Yonatan Neril

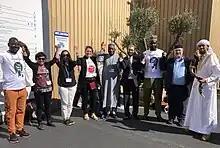
Interfaith engagement at COP27 UN climate conference in Sharm El Sheik, Egypt in November, 2022

Neril writes on religion and ecology, climate change, and environmental sustainability. He co-authored an interfaith oped in Euronews that was published during the COP28 UN climate conference, and co-authored an oped on religion, climate, and philanthropy that was published in the Chronicle of Philanthropy prior to the COP27 UN climate conference. He has also written dozens of blog posts on The Huffington Post, The Times of Israel, and the ICSD blog. He has stressed the importance of clergy taking a leadership role in ecological and climate action. His opeds and posts have emphasized how the climate crisis is at a deeper level a spiritual crisis, and how in our times, living righteously demands being ecologically responsible. Euronews quoted him during COP28 in 2023 as saying, “It’s not just about fossil fuels and carbon in the atmosphere; it’s also about how we live as spiritual beings in a physical reality. There are deeper issues underlying this crisis - including short term thinking, greed, arrogance and materialism. And there are spiritual solutions like long term thinking, humility, caring for other people, and caring for other creatures, which I think need to underpin humanity’s approach to curbing climate change.”